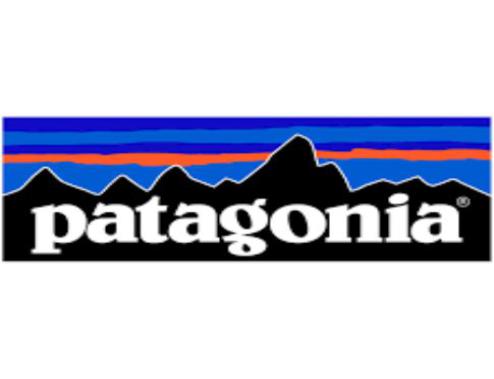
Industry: Clothes